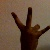
The image shows a hand gesture representing the number 7 in Indian Sign Language.